Swoop (video game)

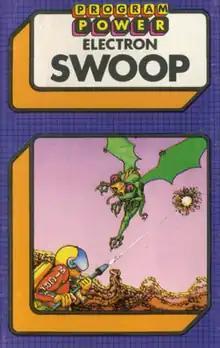
Acorn Electron cassette cover

Swoop is a clone of Namco's "Galaxian" programmed by David Elliot for the BBC Micro and published in the UK by Micro Power. It was ported to the Acorn Electron the game's launch in 1983 and the Commodore 64 in 1984.